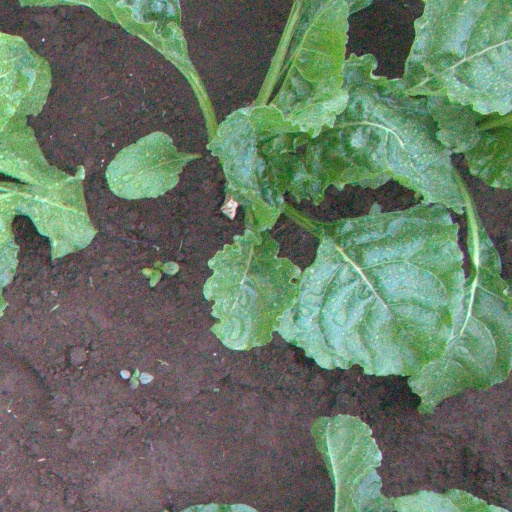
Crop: sugar beet